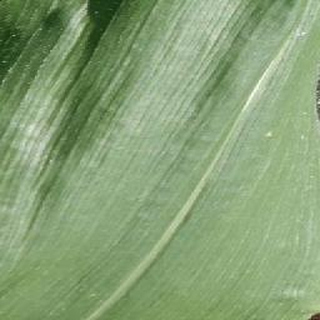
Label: healthy_corn